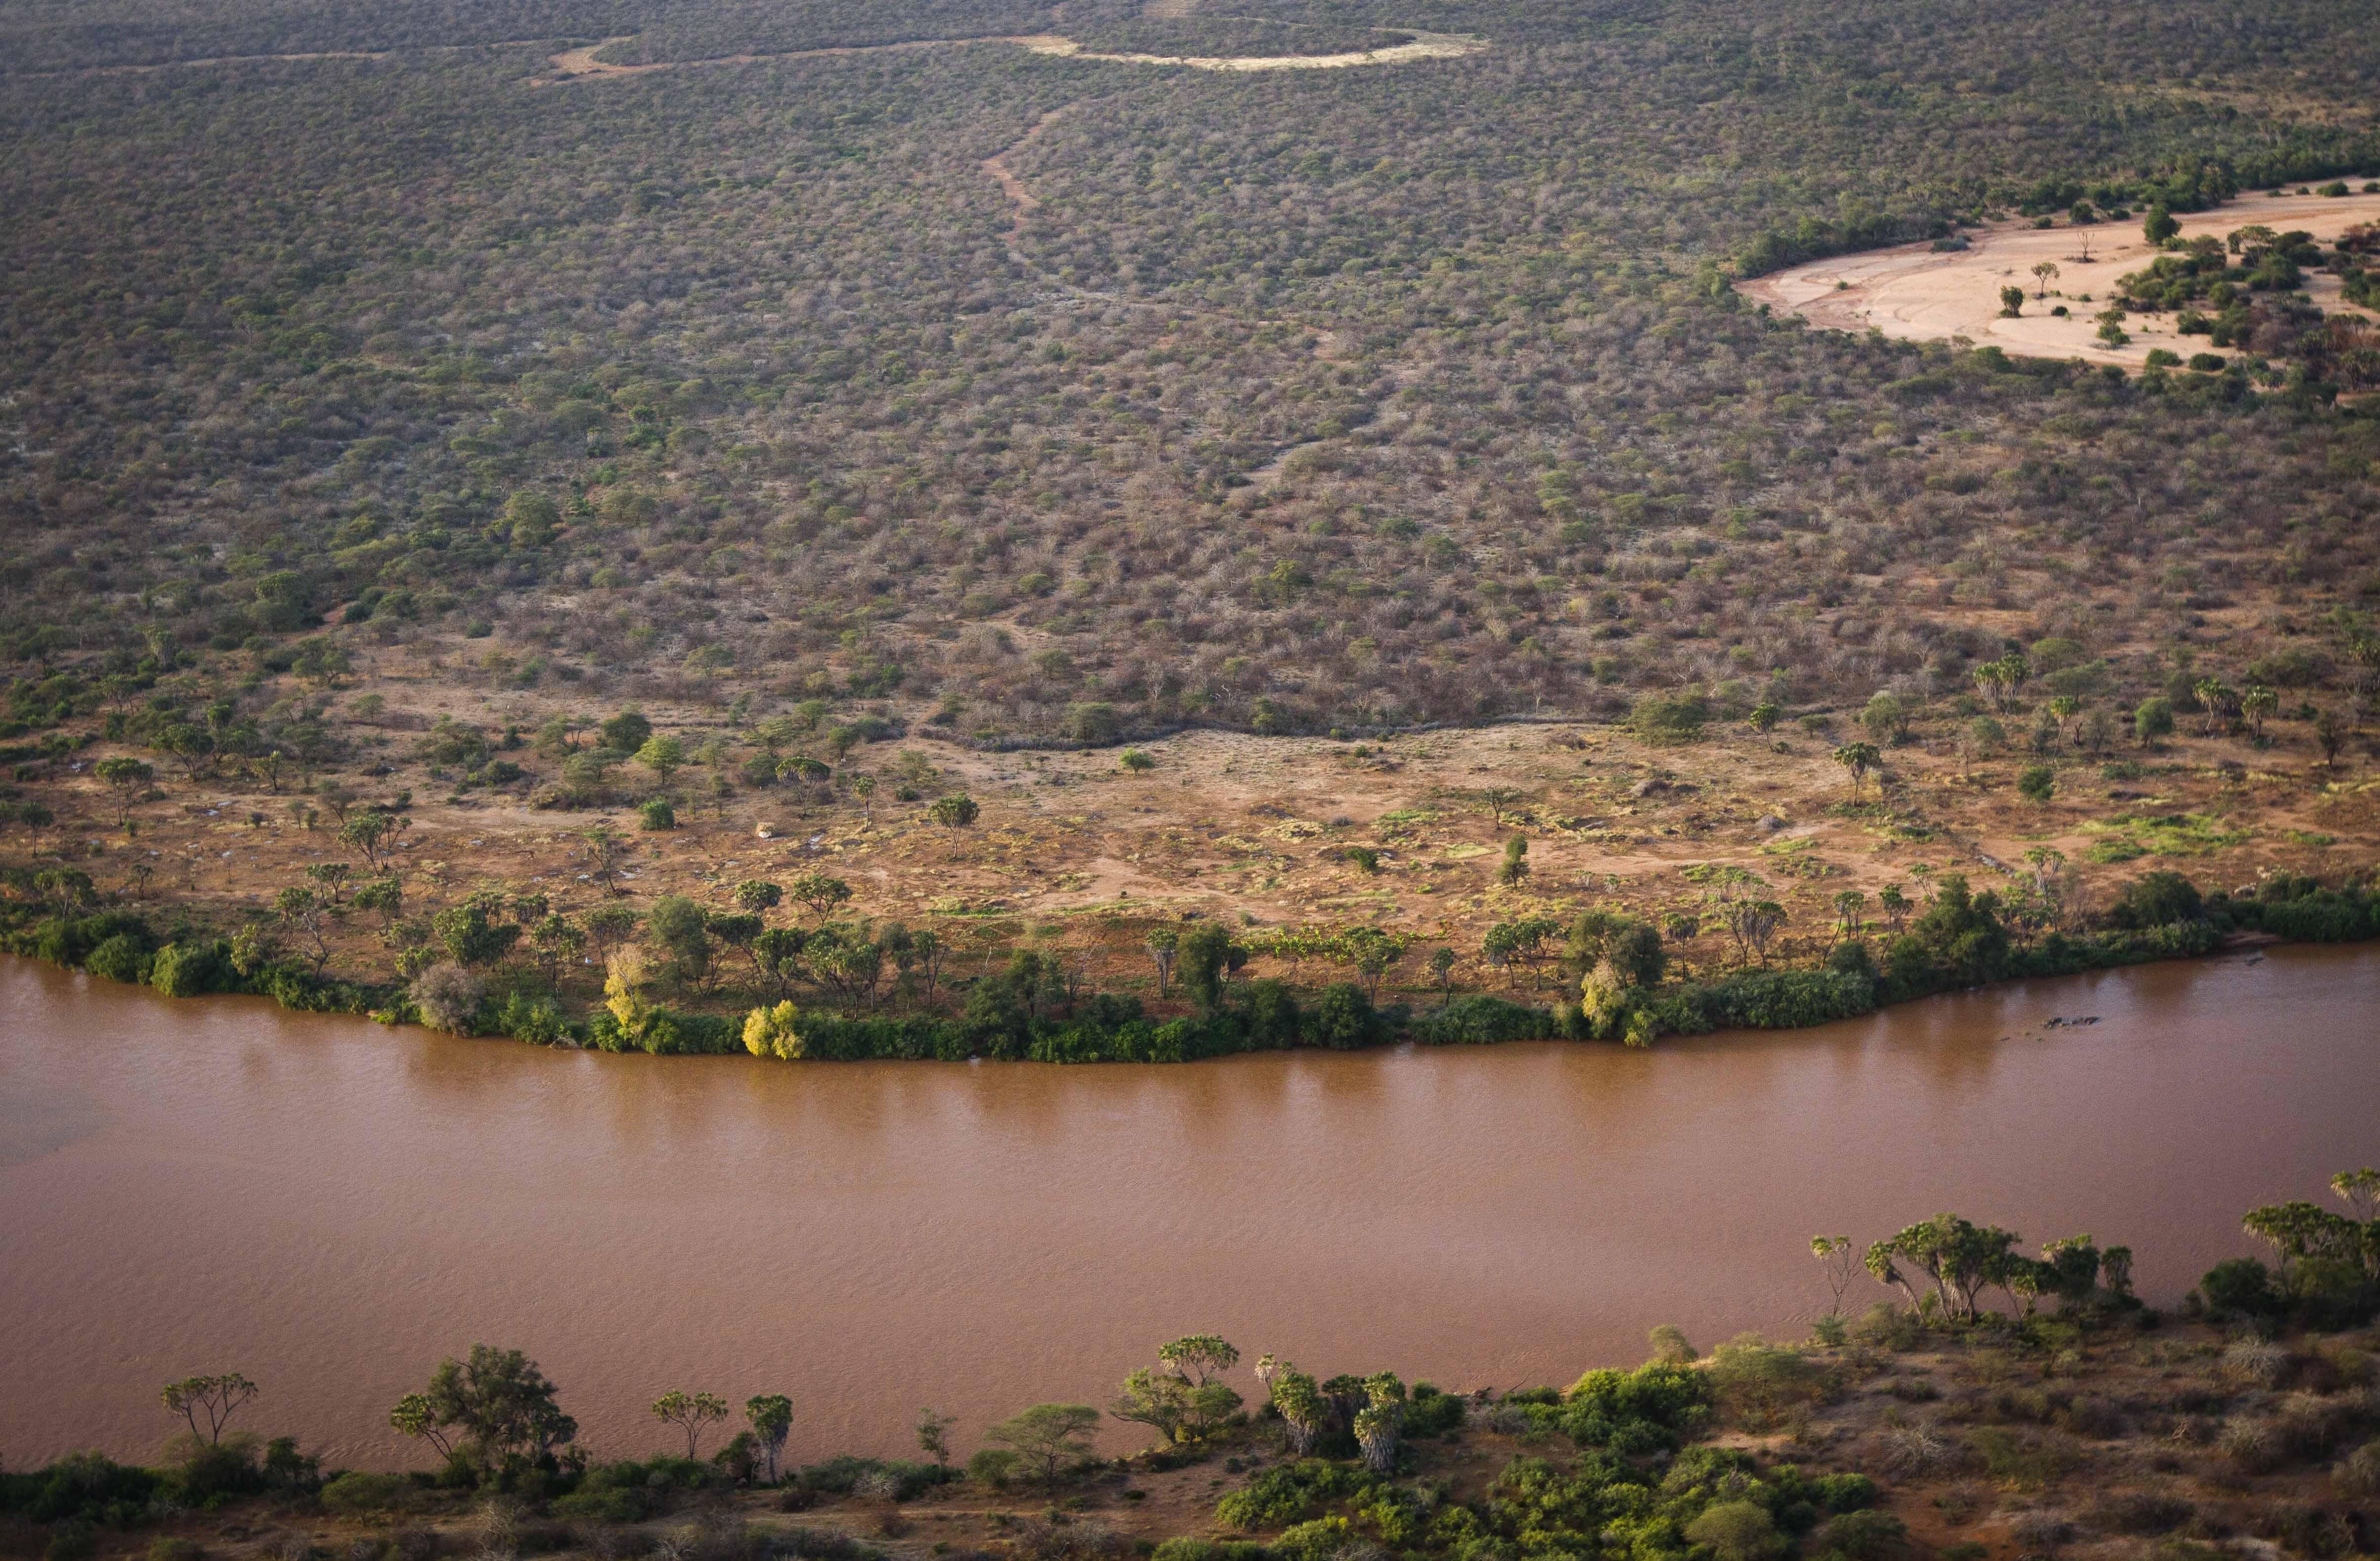
Mandhari ya asili yaliyojaa utulivu na uzuri wa kiasili. Mto wenye maji ya rangi ya kahawia unapita katikati ya eneo lenye vichaka na miti. Maji hayo huenda yanachukua rangi kutokana na mchanga au matope kutoka kingo zake, ikihisiwa kuwa ni sehemu ya mto wa asili na si ya kisasa.